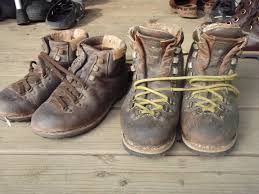
Waste category: shoes